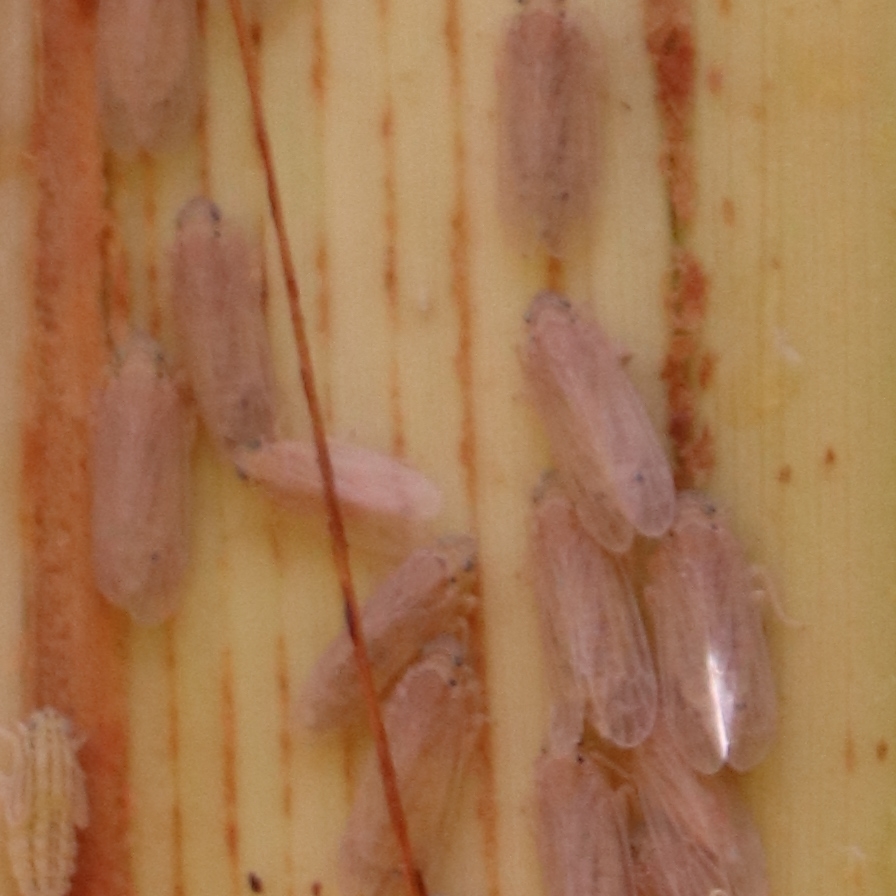
Label: Bug